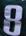
Number: 8